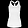
Label: T - shirt / top